Baujan Field

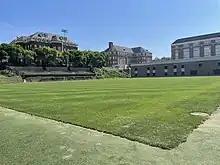
Baujan Field UD

Baujan Field is a soccer-specific stadium located in Dayton, Ohio on the University of Dayton campus. Its main tenants are the Dayton Flyers men's and women's soccer teams.